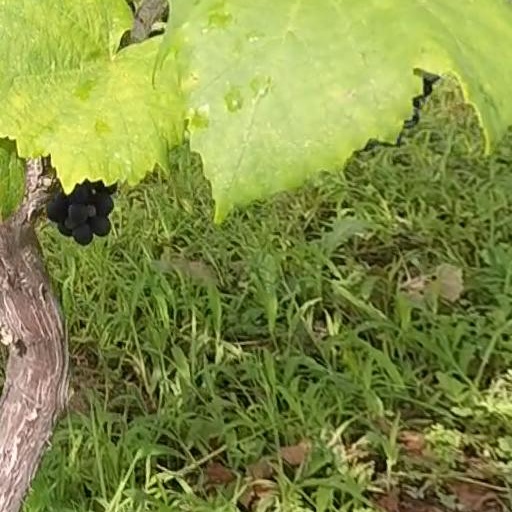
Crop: grape